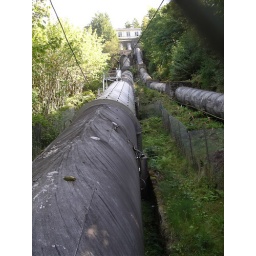
had to walk right by this on the river trail walk, i was caged in by fence at the time